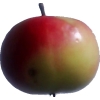
Label: Apple 11